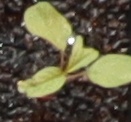
Label: Palmer Amaranth